Aboriginal and Torres Strait Islander Heritage Protection Act 1984

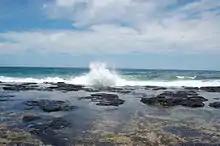
Angels Beach (Anderson)

In 2010, an emergency and permanent declaration application was made in response to a housing development on North Angels beach as the site was archaeologically significant, and was also the site of a massacre of Bundajalung people which occurred at Angels Beach in the nineteenth century. The minister refused to make a declaration which led to the court case. The Anderson siblings, both senior elders of the Numbahjing Clan of the Bundjalung Nation, were required to show the minister "acted perversely or had no logical basis for his decision" or lack thereof. They did not meet the threshold and the ministers’ decision was upheld and therefore the application was dismissed.